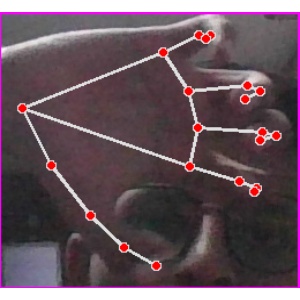
अक्षर: त